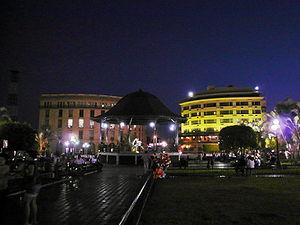
Tampico, située à l'embouchure du Río Pánuco, est la ville principale de l'État de Tamaulipas, et l'acteur dynamique économique essentiel du golfe du Mexique. Bien qu'elle soit avant tout un grand centre de raffinage du pétrole, elle est également le deuxième port exportateur du pays, puisque c'est aussi un exportateur majeur d'argent, de cuivre, de bois de charpente, de laine et d'autres produits agricoles.